The Loves of Joanna Godden

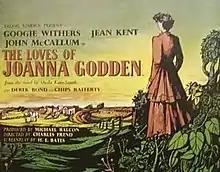
UK release poster by John Minton

The Loves of Joanna Godden is a 1947 British historical drama film directed by Charles Frend and produced by Michael Balcon. The screenplay was written by H. E. Bates and Angus MacPhail from the novel "Joanna Godden" (1921) by Sheila Kaye-Smith.